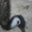
Label: bird